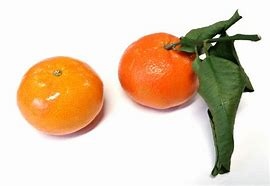
Label: mandarine